Atomic Brain Invasion

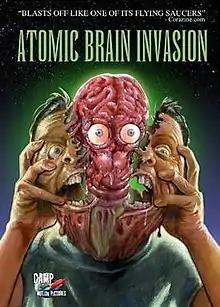
Film poster

Atomic Brain Invasion is a 2010 American science fiction comedy horror film directed by Richard Griffin. The film premiered in August 2010, and released to DVD on October 12, 2012. The film stars David Lavallee and Sarah Nicklin.